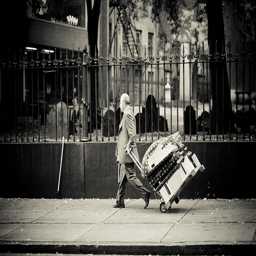
a black and white picture of a man in a tux pulling something large
A man hauls luggage along a fence lined sidewalk.
A man carrying a pile of luggage down a street.
A man pulling a dolly with luggage on it.
Black and White photo of man on sidewalk pulling his luggage.